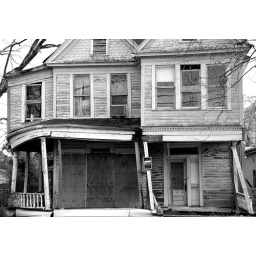
An abandon house with a creepy visitor in the upstairs window keeping guard...can you see it.